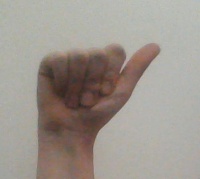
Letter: dhad